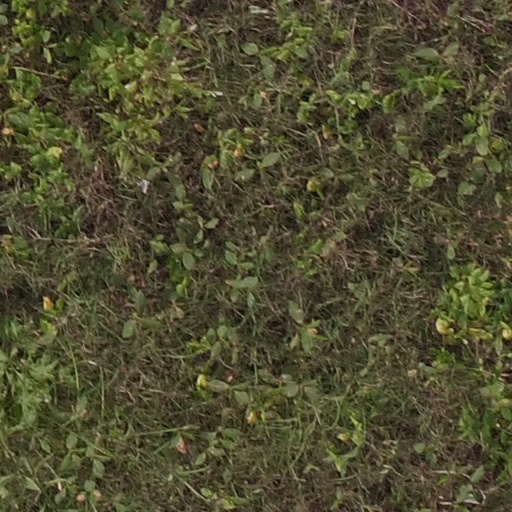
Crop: maize; corn